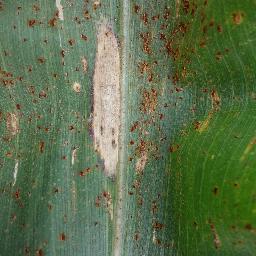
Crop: corn
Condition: (maize)_northern_blight